Shanghai Bound

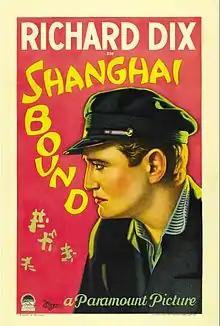
Theatrical release poster

Shanghai Bound is a lost 1927 American silent adventure film directed by Luther Reed and written by John F. Goodrich, Ray Harris, Julian Johnson, and E.S. O'Reilly. The film stars Richard Dix, Mary Brian, Charles Byer, George Irving, Jocelyn Lee, Tom Maguire, and Frank Chew. The film was released on October 15, 1927, by Paramount Pictures.